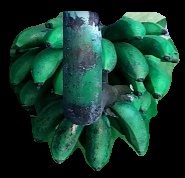
Variety: rasbale
Grade: grade3